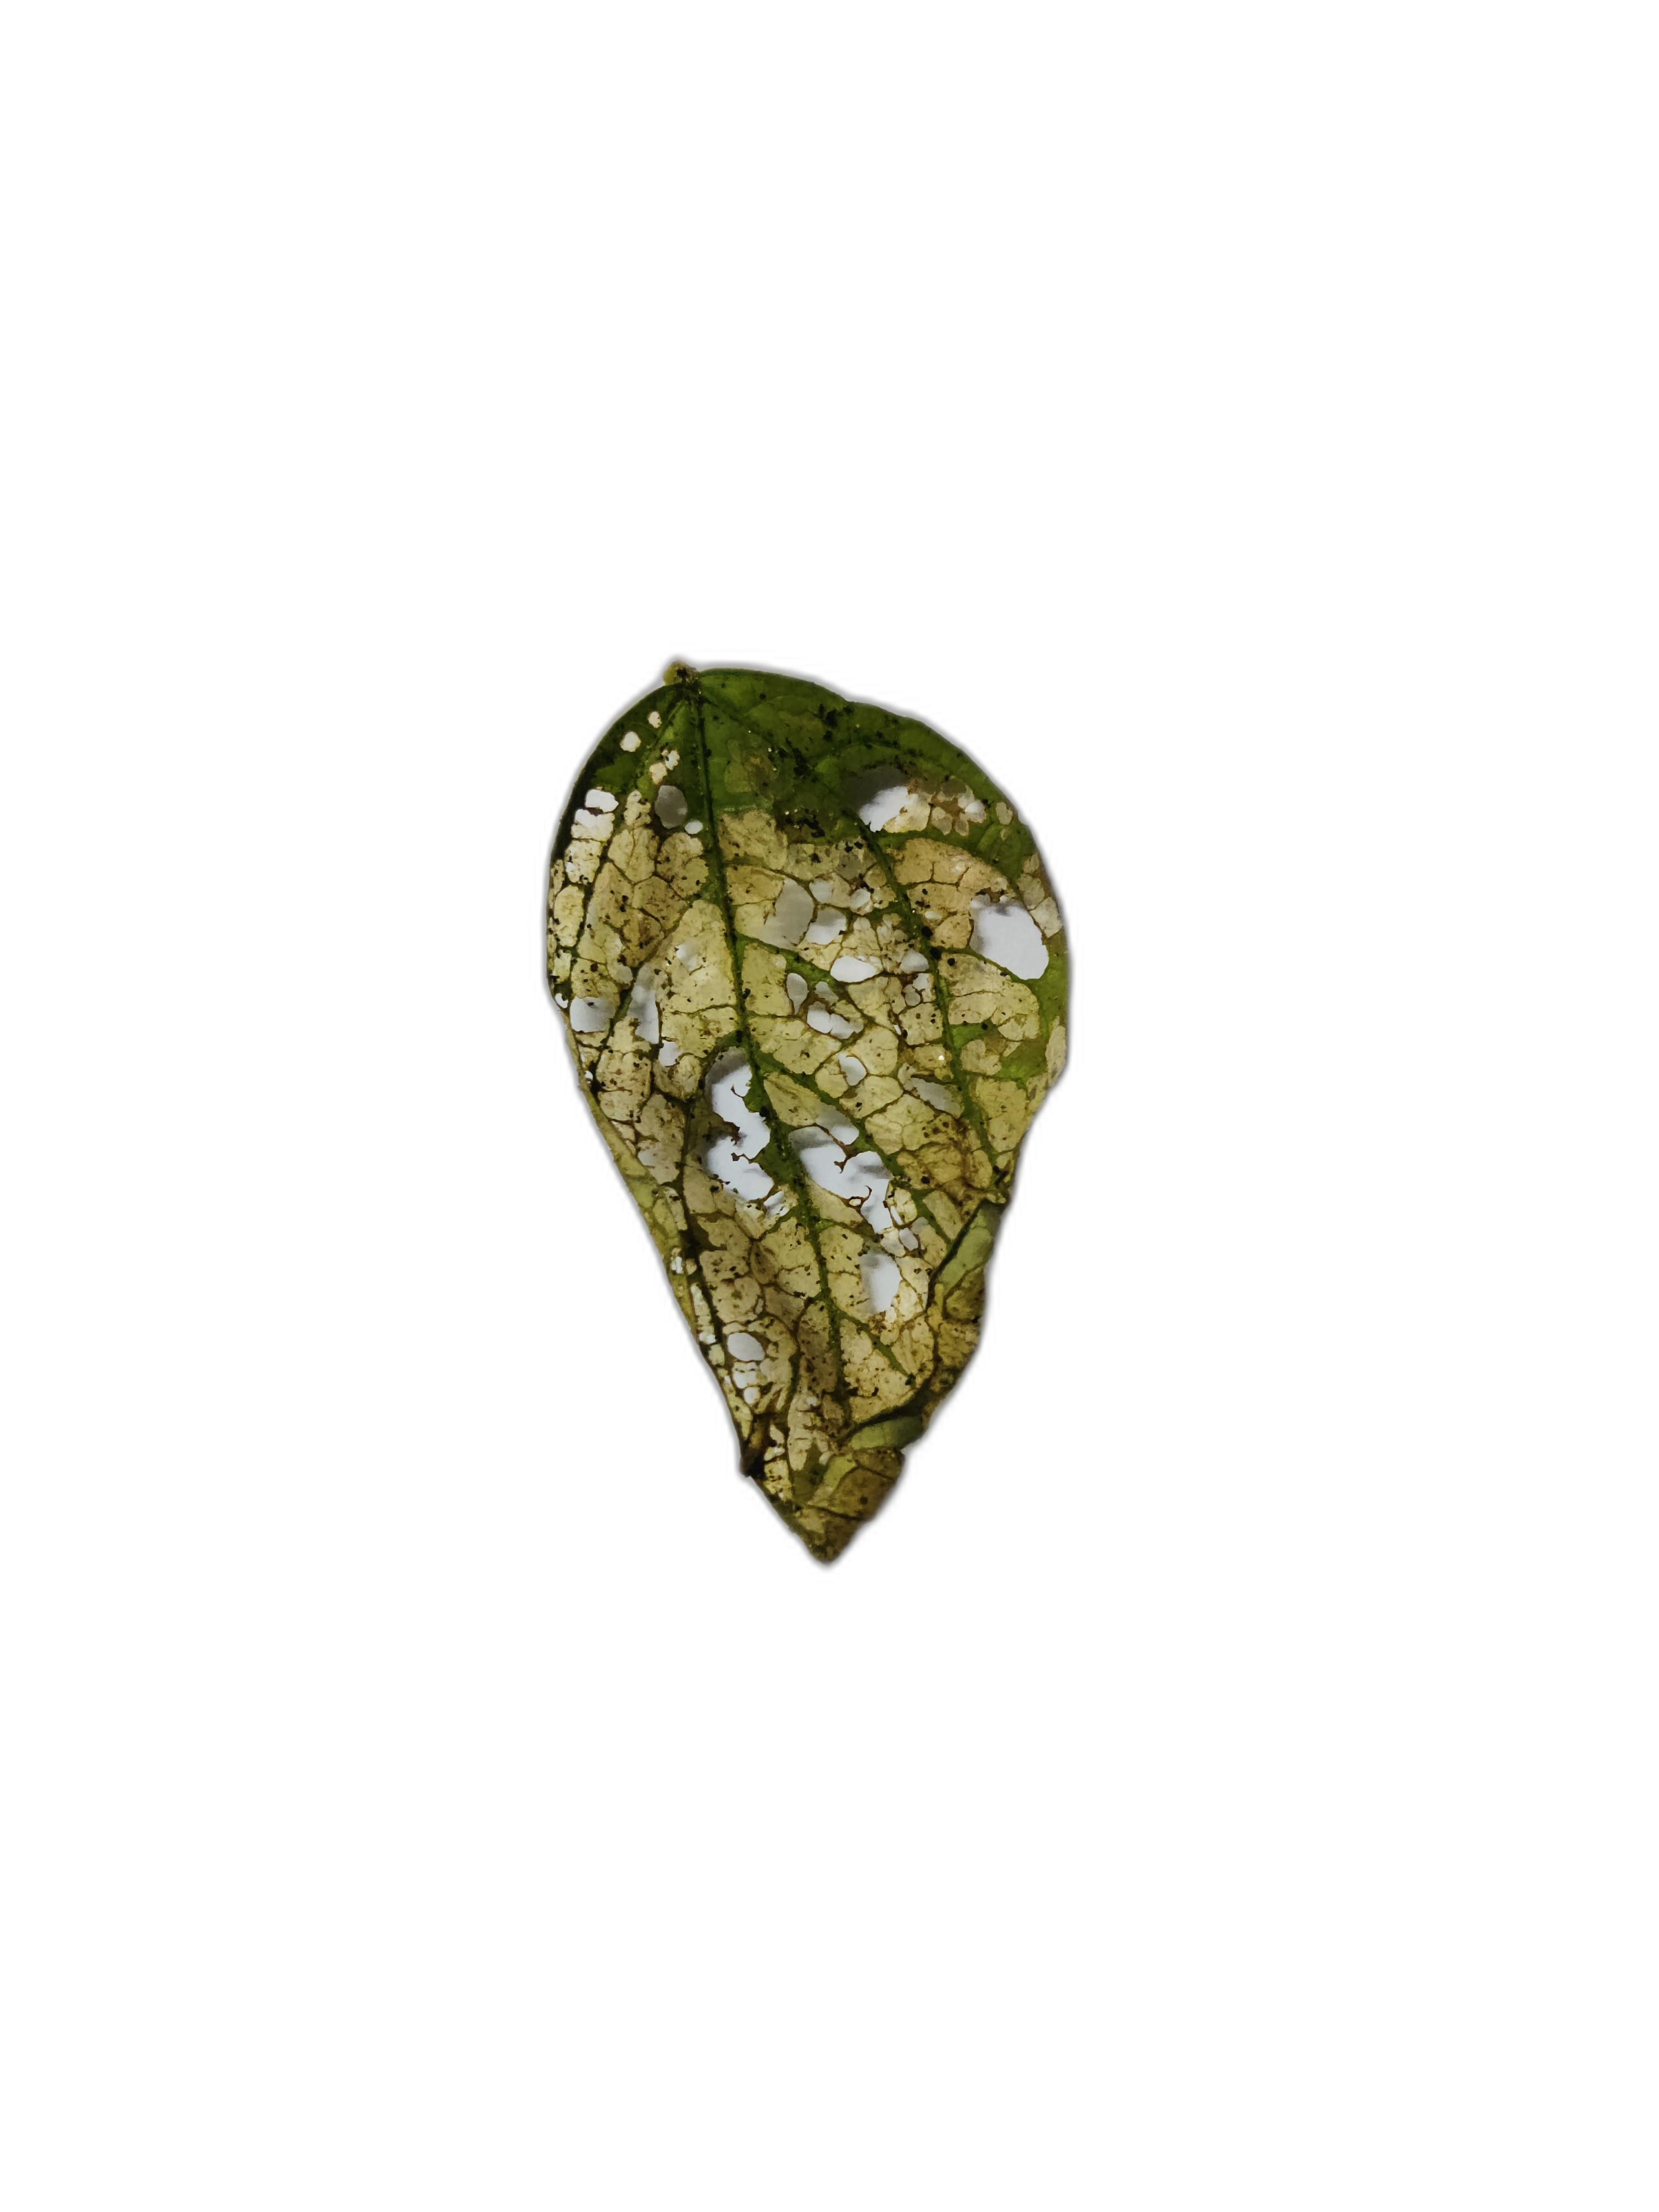
Label: Insect